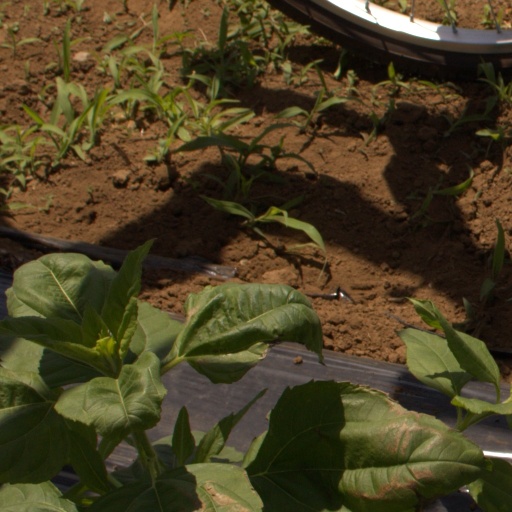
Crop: Jerusalem artichoke